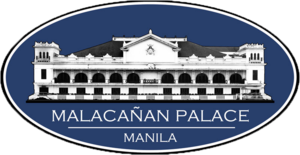
Le palais de Malacañan, ou simplement Malacañan, est la résidence officielle du président des Philippines, située à Manille, la capitale, sur la rive droite du fleuve Pasig, dans le district de San Miguel.